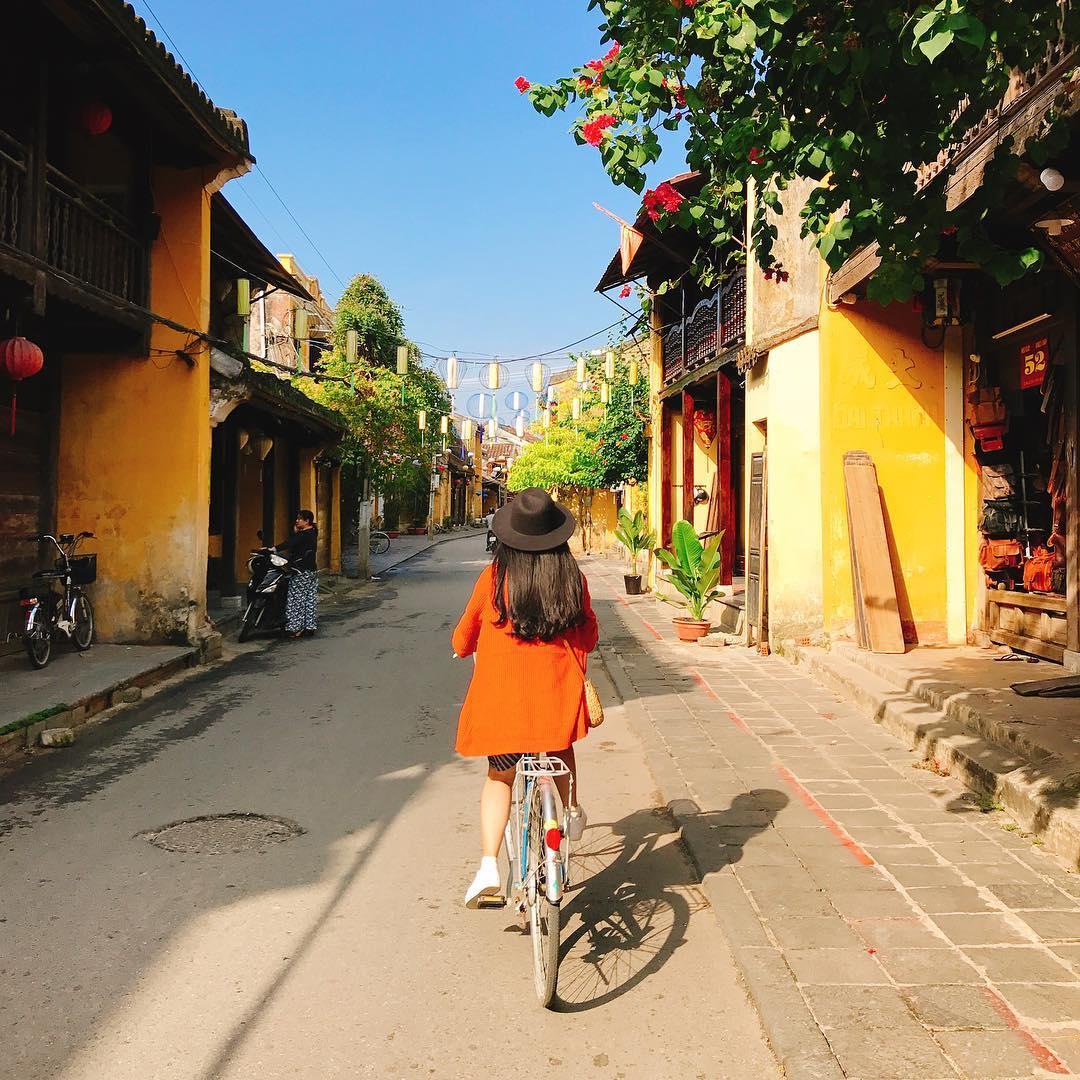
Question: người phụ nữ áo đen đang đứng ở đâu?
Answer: người phụ nữ áo đen đang đứng bên cạnh chiếc xe máy màu đen